Painted sweetlips

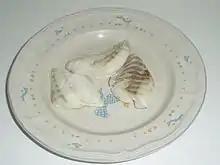
Three boiled fillets of painted sweetlips on a plate.

The painted sweetlips is caught using handlines and by spear fishing. It is a common species that is typically marketed fresh, although a small quantity is preserved by salting. The toxin ciguatoxin has been detected in this species, this toxin is the cause of ciguatera poisoning in humans.